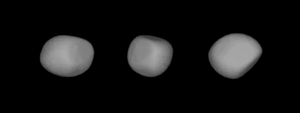
(54) Alexandra est un astéroïde de la ceinture principale, découvert par Hermann Goldschmidt le 10 septembre 1858.